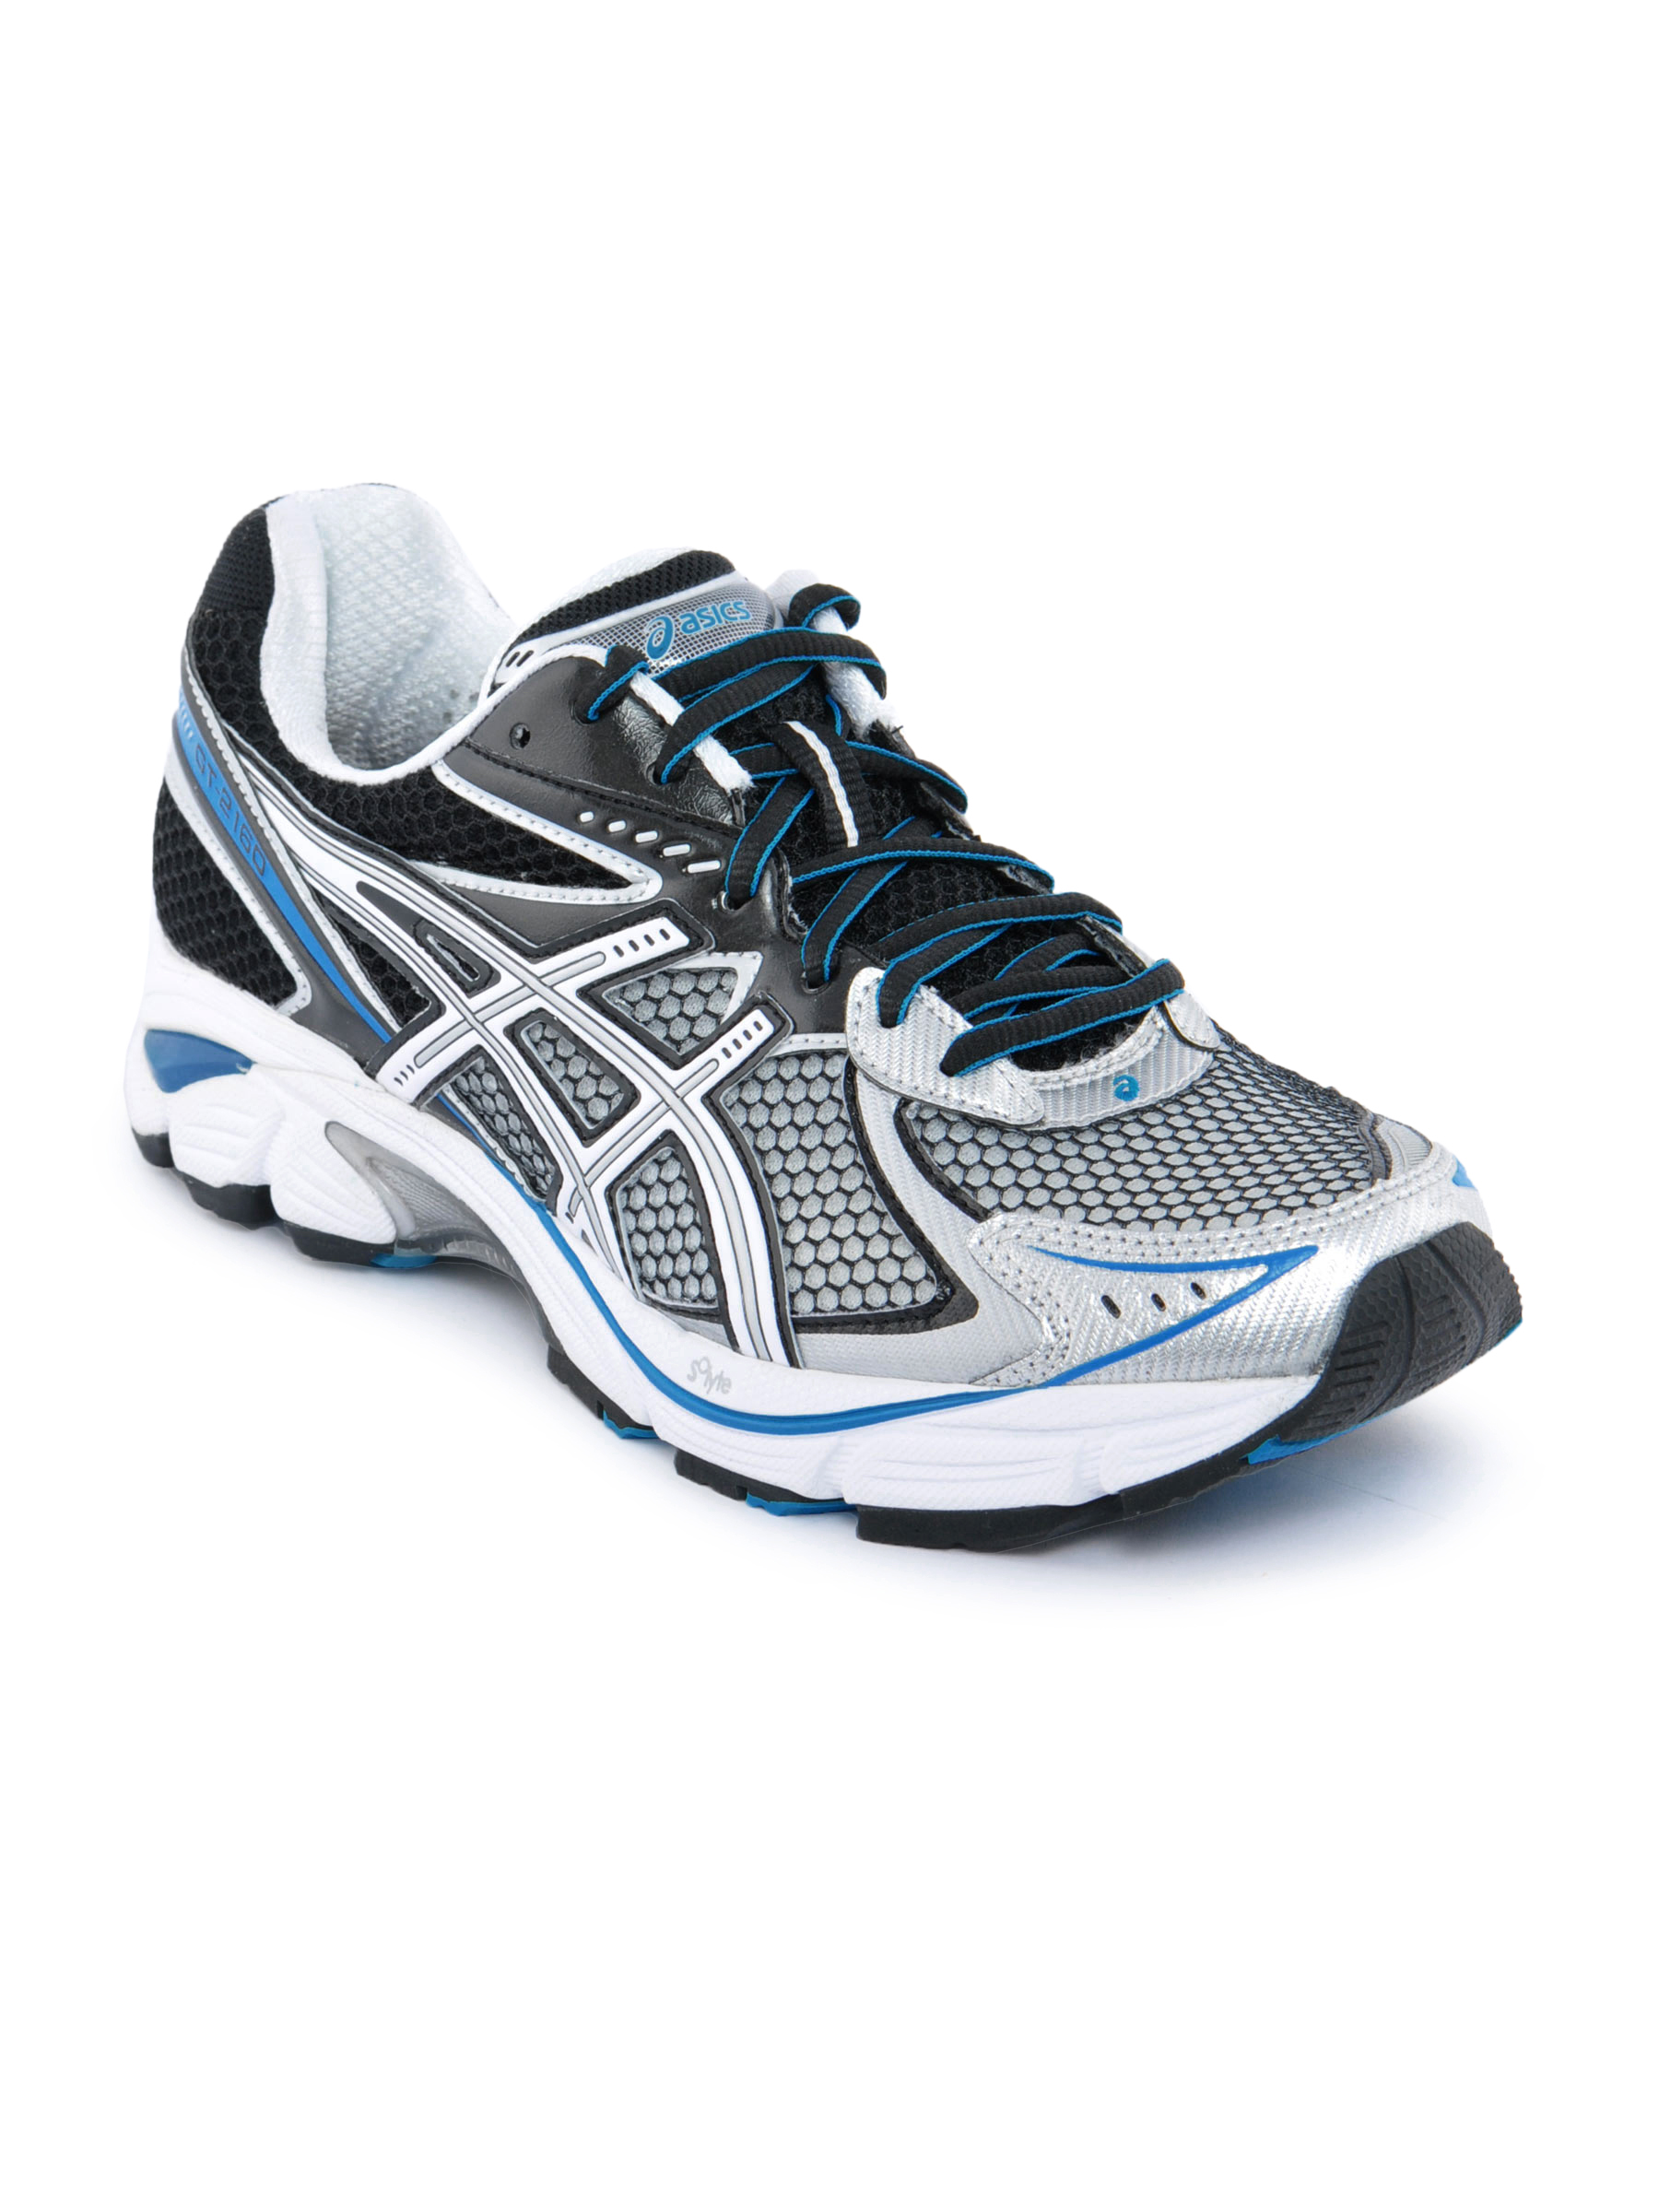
ASICS Men GT 2160 Running Blue Sports Shoes
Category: Footwear / Shoes / Sports Shoes
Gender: Men
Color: Silver
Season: Spring 2012
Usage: Sports